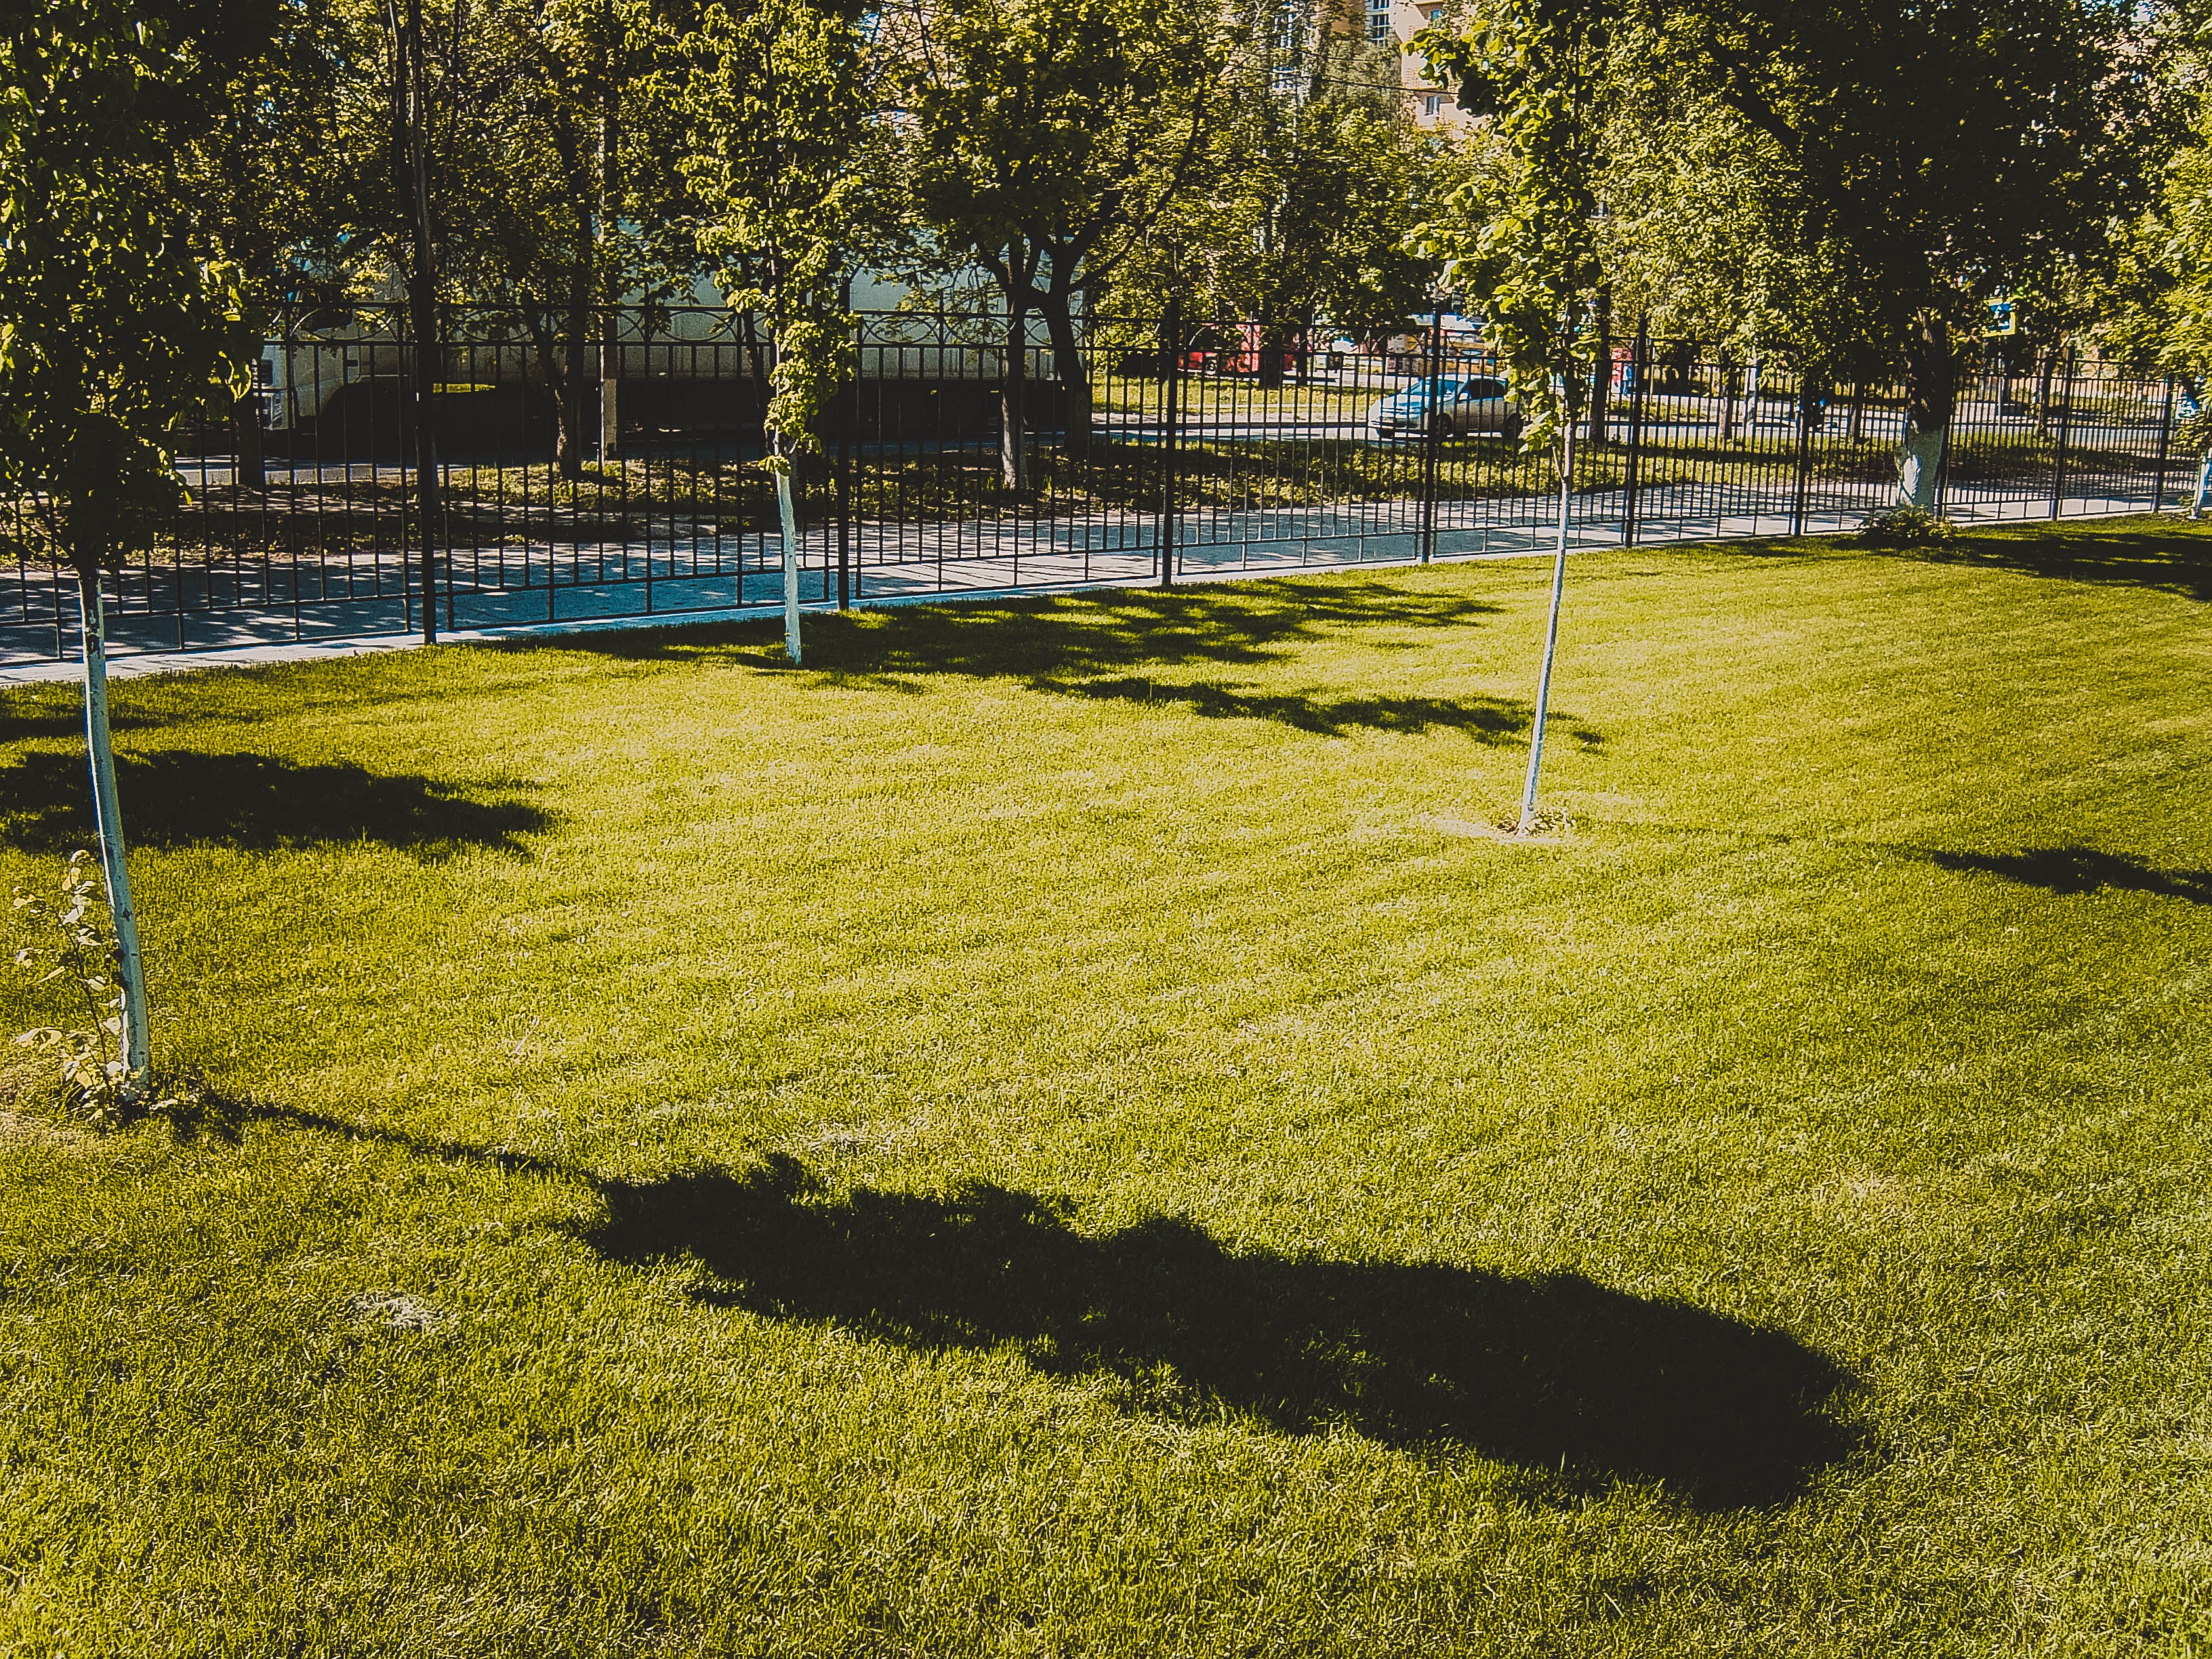
tree, grass, structure, lawn, meadow, city, recreation, park, backyard, baseball field, playground, yard, outdoor recreation, sport venue, outdoor play equipment